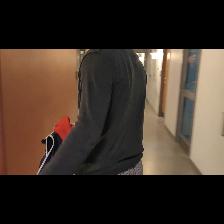
Label: Human